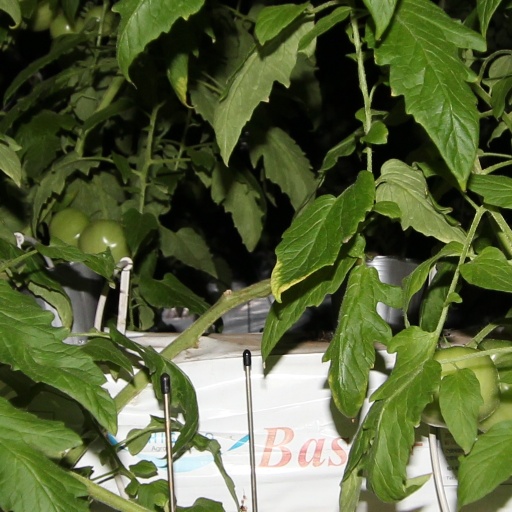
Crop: tomato